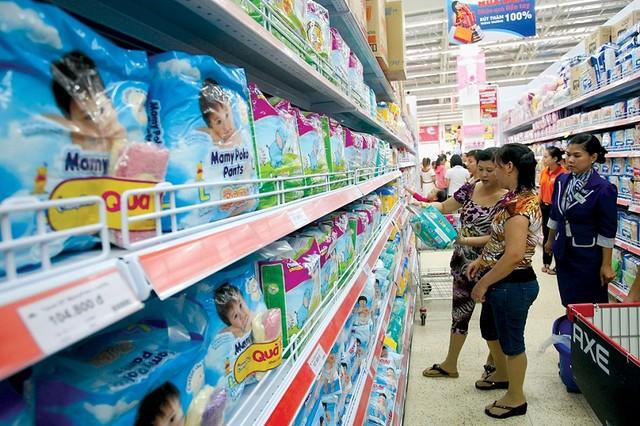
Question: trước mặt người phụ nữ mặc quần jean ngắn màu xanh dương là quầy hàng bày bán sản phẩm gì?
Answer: quầy hàng bán tả em bé